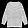
Label: Pullover